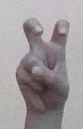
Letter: toot